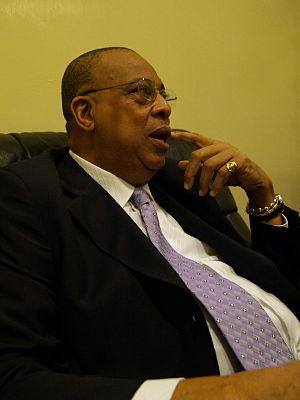
Chucho Valdés est un pianiste de jazz cubain. Il est le fils de Bebo Valdés, pianiste et compositeur cubain.
Le Grammy Award for Best Latin Jazz Album est un prix décerné chaque année depuis 1995 lors de la cérémonie des Grammy Awards. Il est attribué à un artiste ou un groupe de musique de style latin jazz pour la qualité de la musique réalisée.